Hurricane Felix

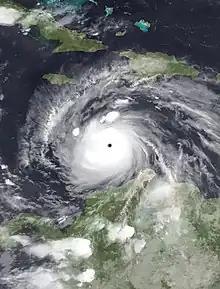
Felix at peak intensity north of Colombia, early on September 3

Hurricane Felix was an extremely powerful and destructive tropical cyclone which became the southernmost-landfalling Category 5 storm on record, surpassing Hurricane Edith of 1971. It was the sixth named storm, second hurricane, and second Category 5 hurricane of the 2007 Atlantic hurricane season. Felix formed from a tropical wave on August 31, passing through the southern Windward Islands on September 1 before strengthening to attain hurricane status. On the next day, Felix rapidly strengthened into a major hurricane, and early on September 3 it was upgraded to Category 5 status; at 2100 UTC on the same day, the hurricane was downgraded to Category 4 status, but strengthened into a Category 5 hurricane for the second and final time by the morning of September 4.